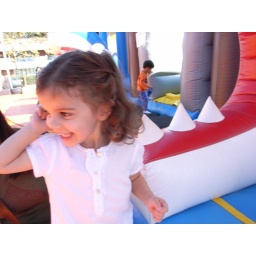
They enjoyed a lot in a jumping house at a patch in Sunnyvale.